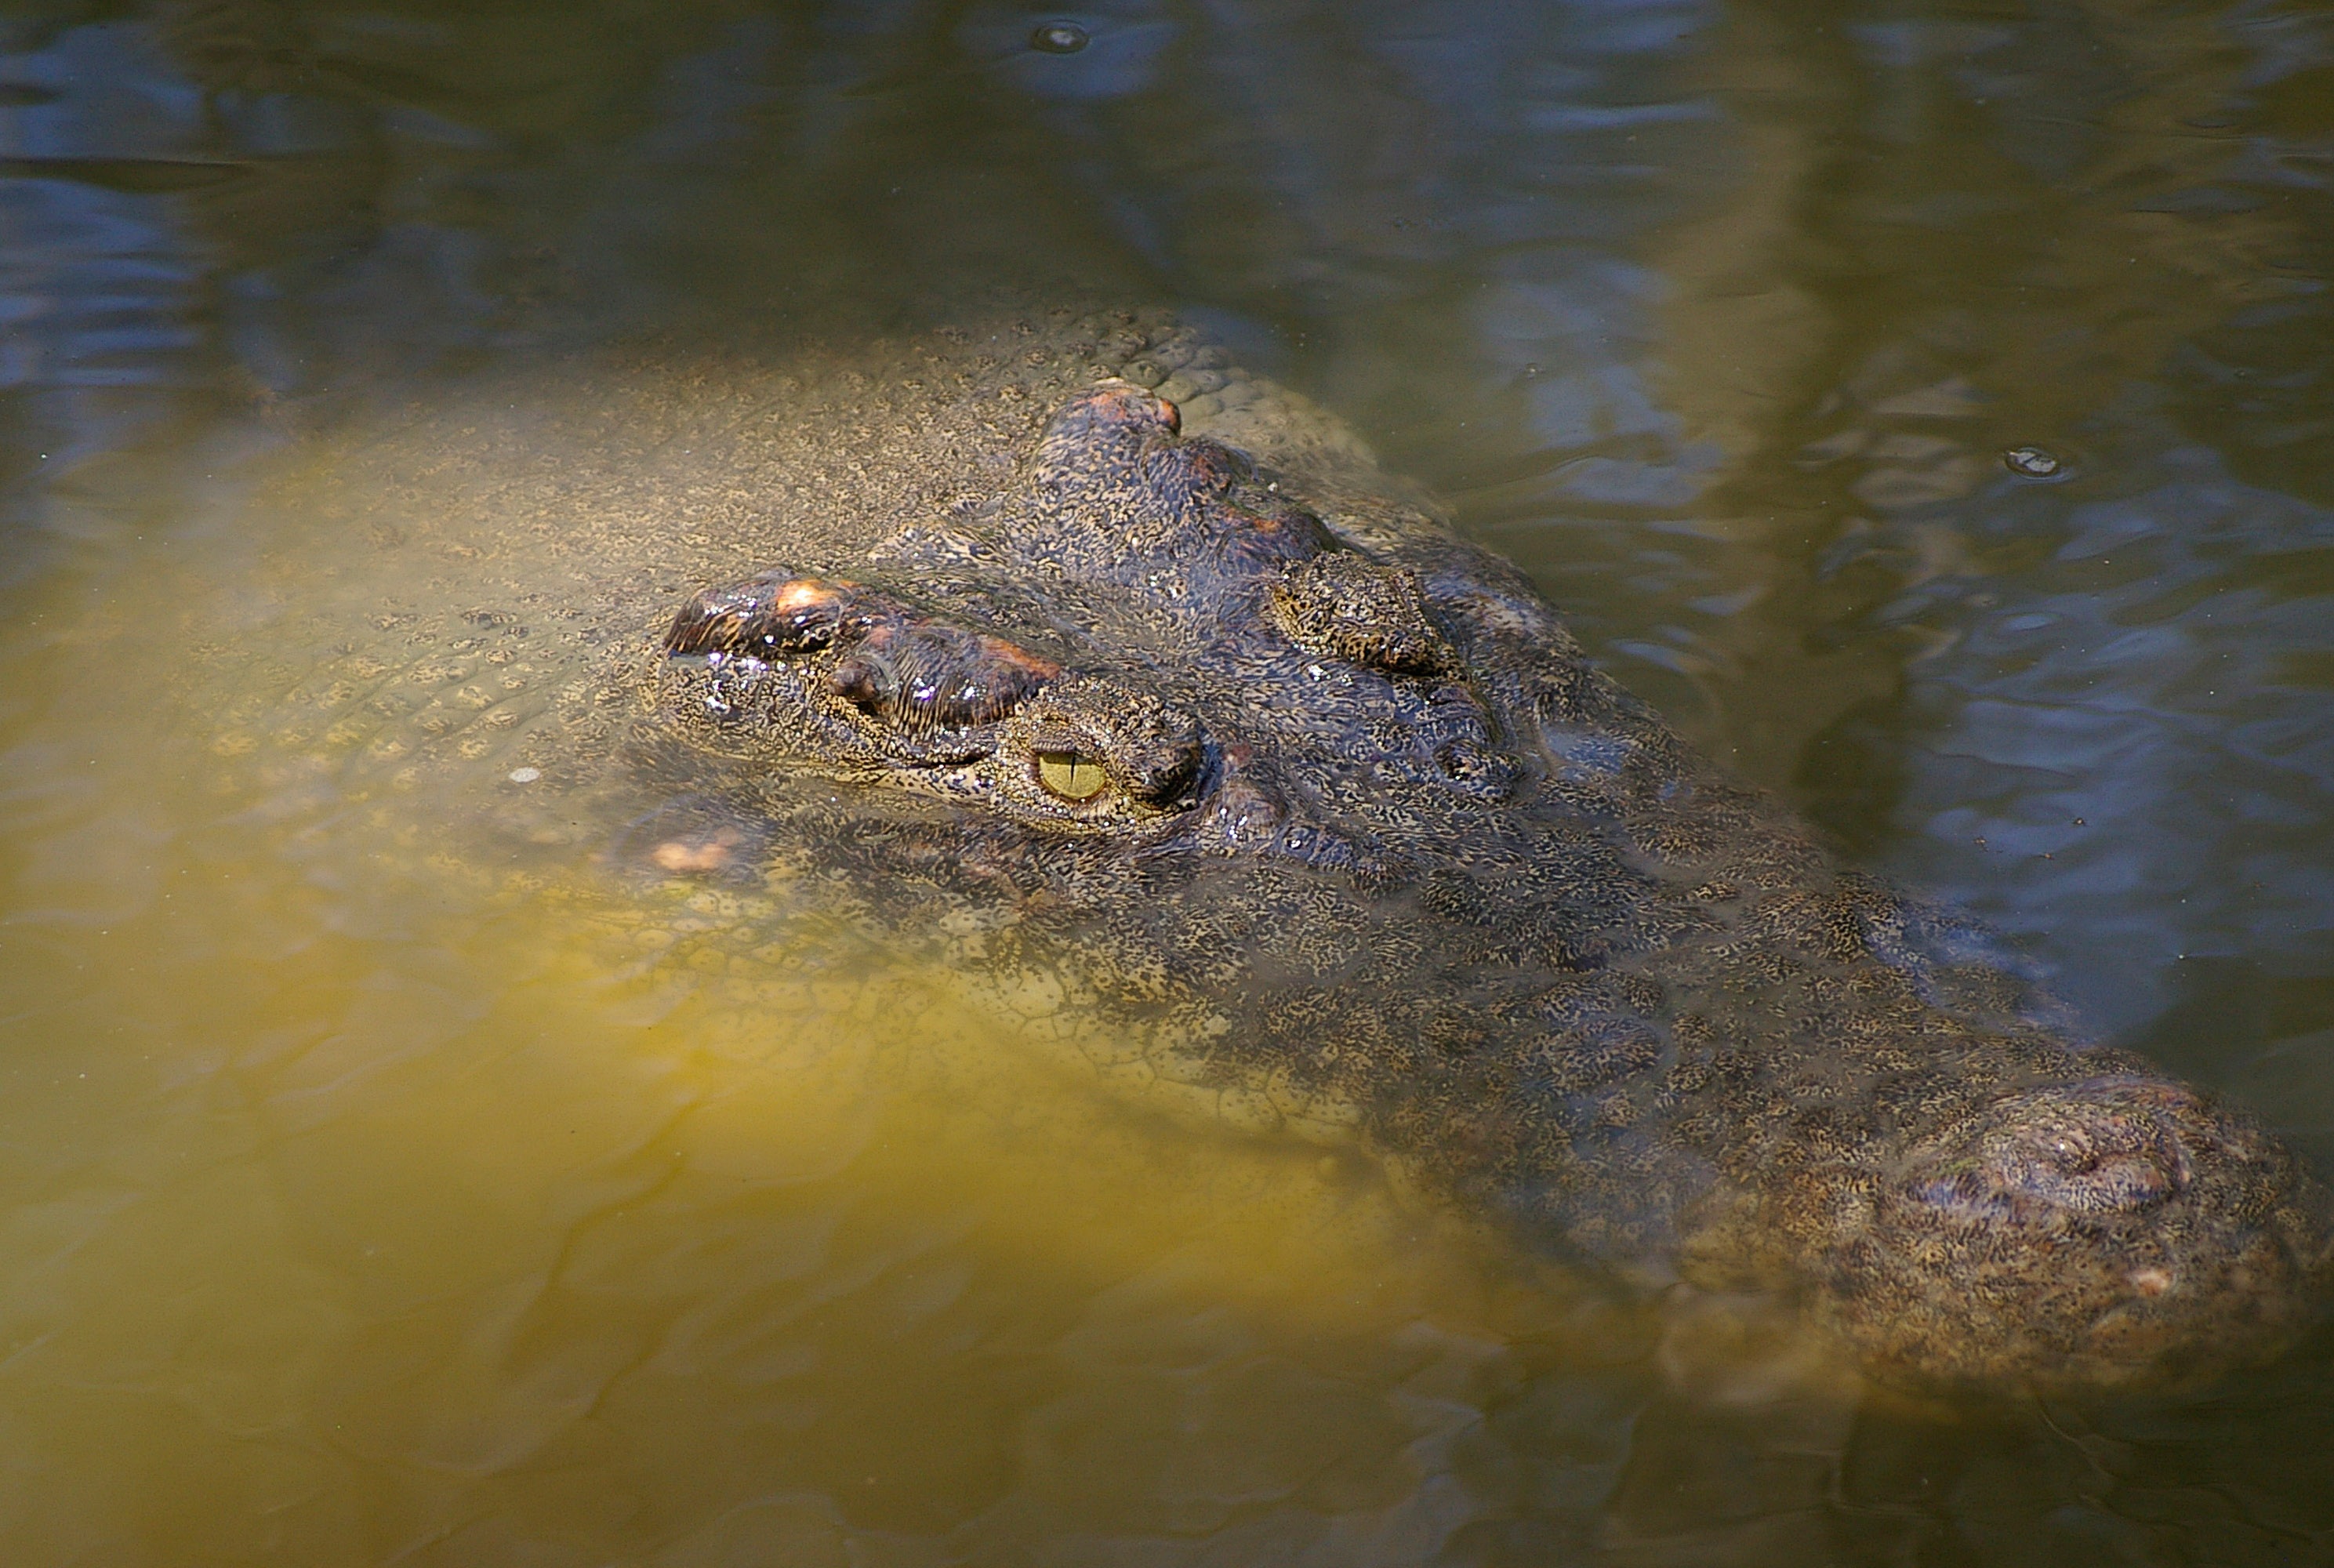
water, wildlife, wild, reflection, predator, reptile, fauna, crocodile, alligator, australia, face, eyes, danger, vertebrate, queensland, crocodilia, american alligator, nile crocodile